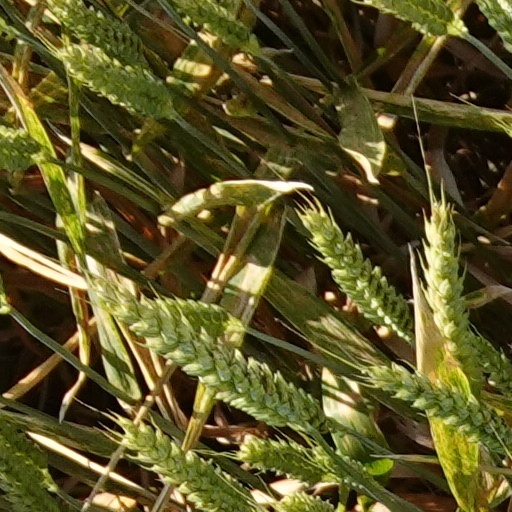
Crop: wheat